Rodionovo-Nesvetayskaya

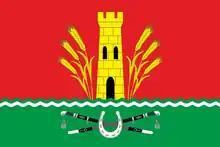
Flag of Rodionovo-Nesvetayskaya

Rodionovo-Nesvetayskaya is a rural locality (a "sloboda") and the administrative center of Rodionovo-Nesvetaysky District, Rostov Oblast, Russia. Population: